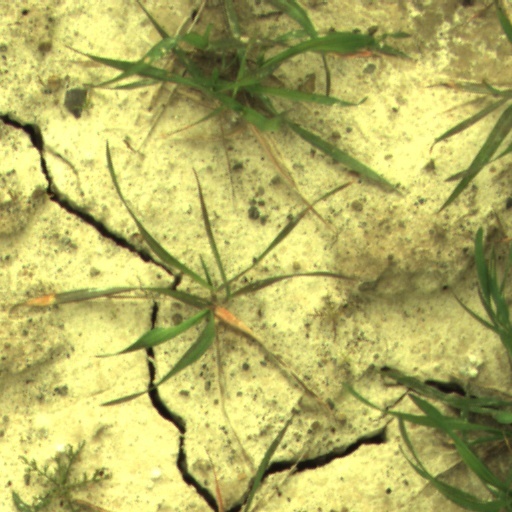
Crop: wheat